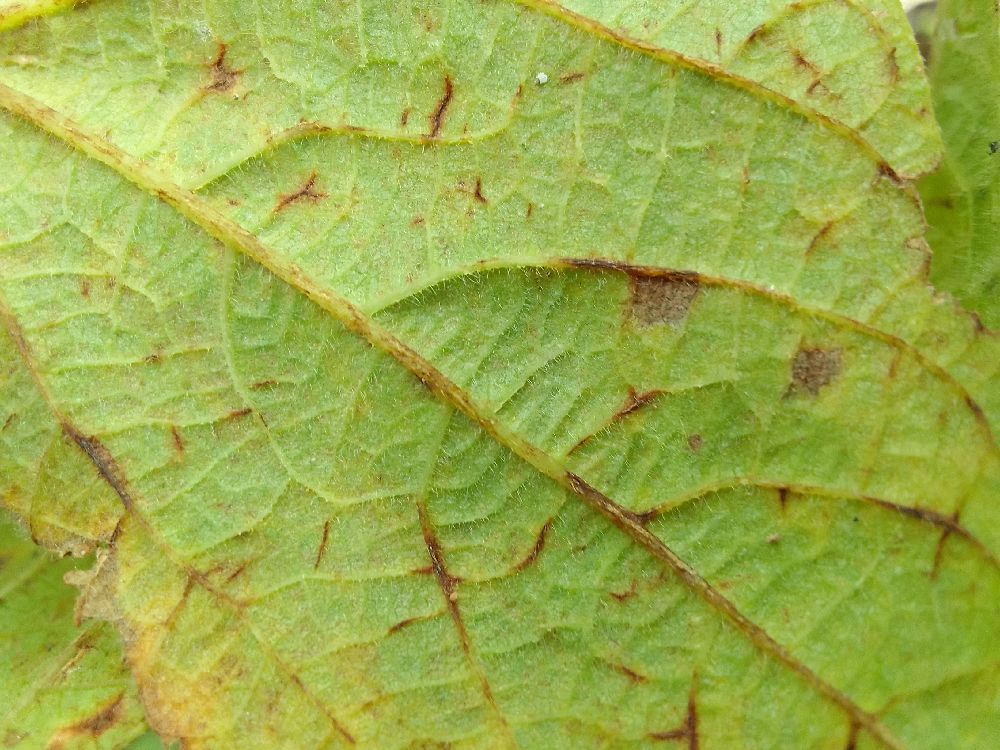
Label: anthracnose